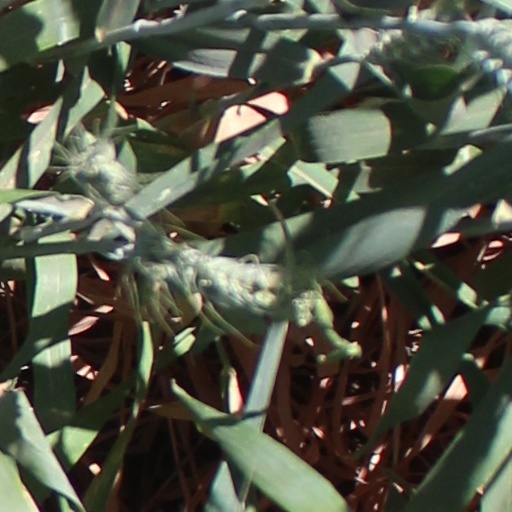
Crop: wheat